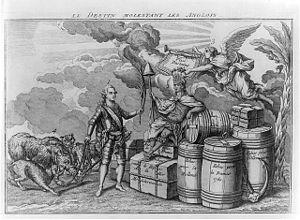
Jean Baptiste Charles Henri Hector, comte d'Estaing, né au château de Ravel le 24 novembre 1729 et mort guillotiné à Paris le 28 avril 1794, est un aristocrate et militaire français.
L'histoire de la marine française de 1715 à 1789 confirme que la Marine française est désormais une force permanente après le difficile enracinement du XVIIᵉ siècle. Réduite à peu de chose en 1715, la Marine royale se reconstruit lentement dans les années 1720-1740 et se montre même très innovante pour tenter de compenser la supériorité de la Royal Navy issue des dernières guerres louis-quatorziennes. Louis XV, qui reprend la politique de paix avec l’Angleterre héritée de la période de la Régence, n’accorde pas à sa flotte la totalité des crédits que lui demandent régulièrement ses ministres ce qui fait plafonner le nombre de vaisseaux, maintient un déficit en frégates et limite souvent à peu de chose l’entraînement à la mer.